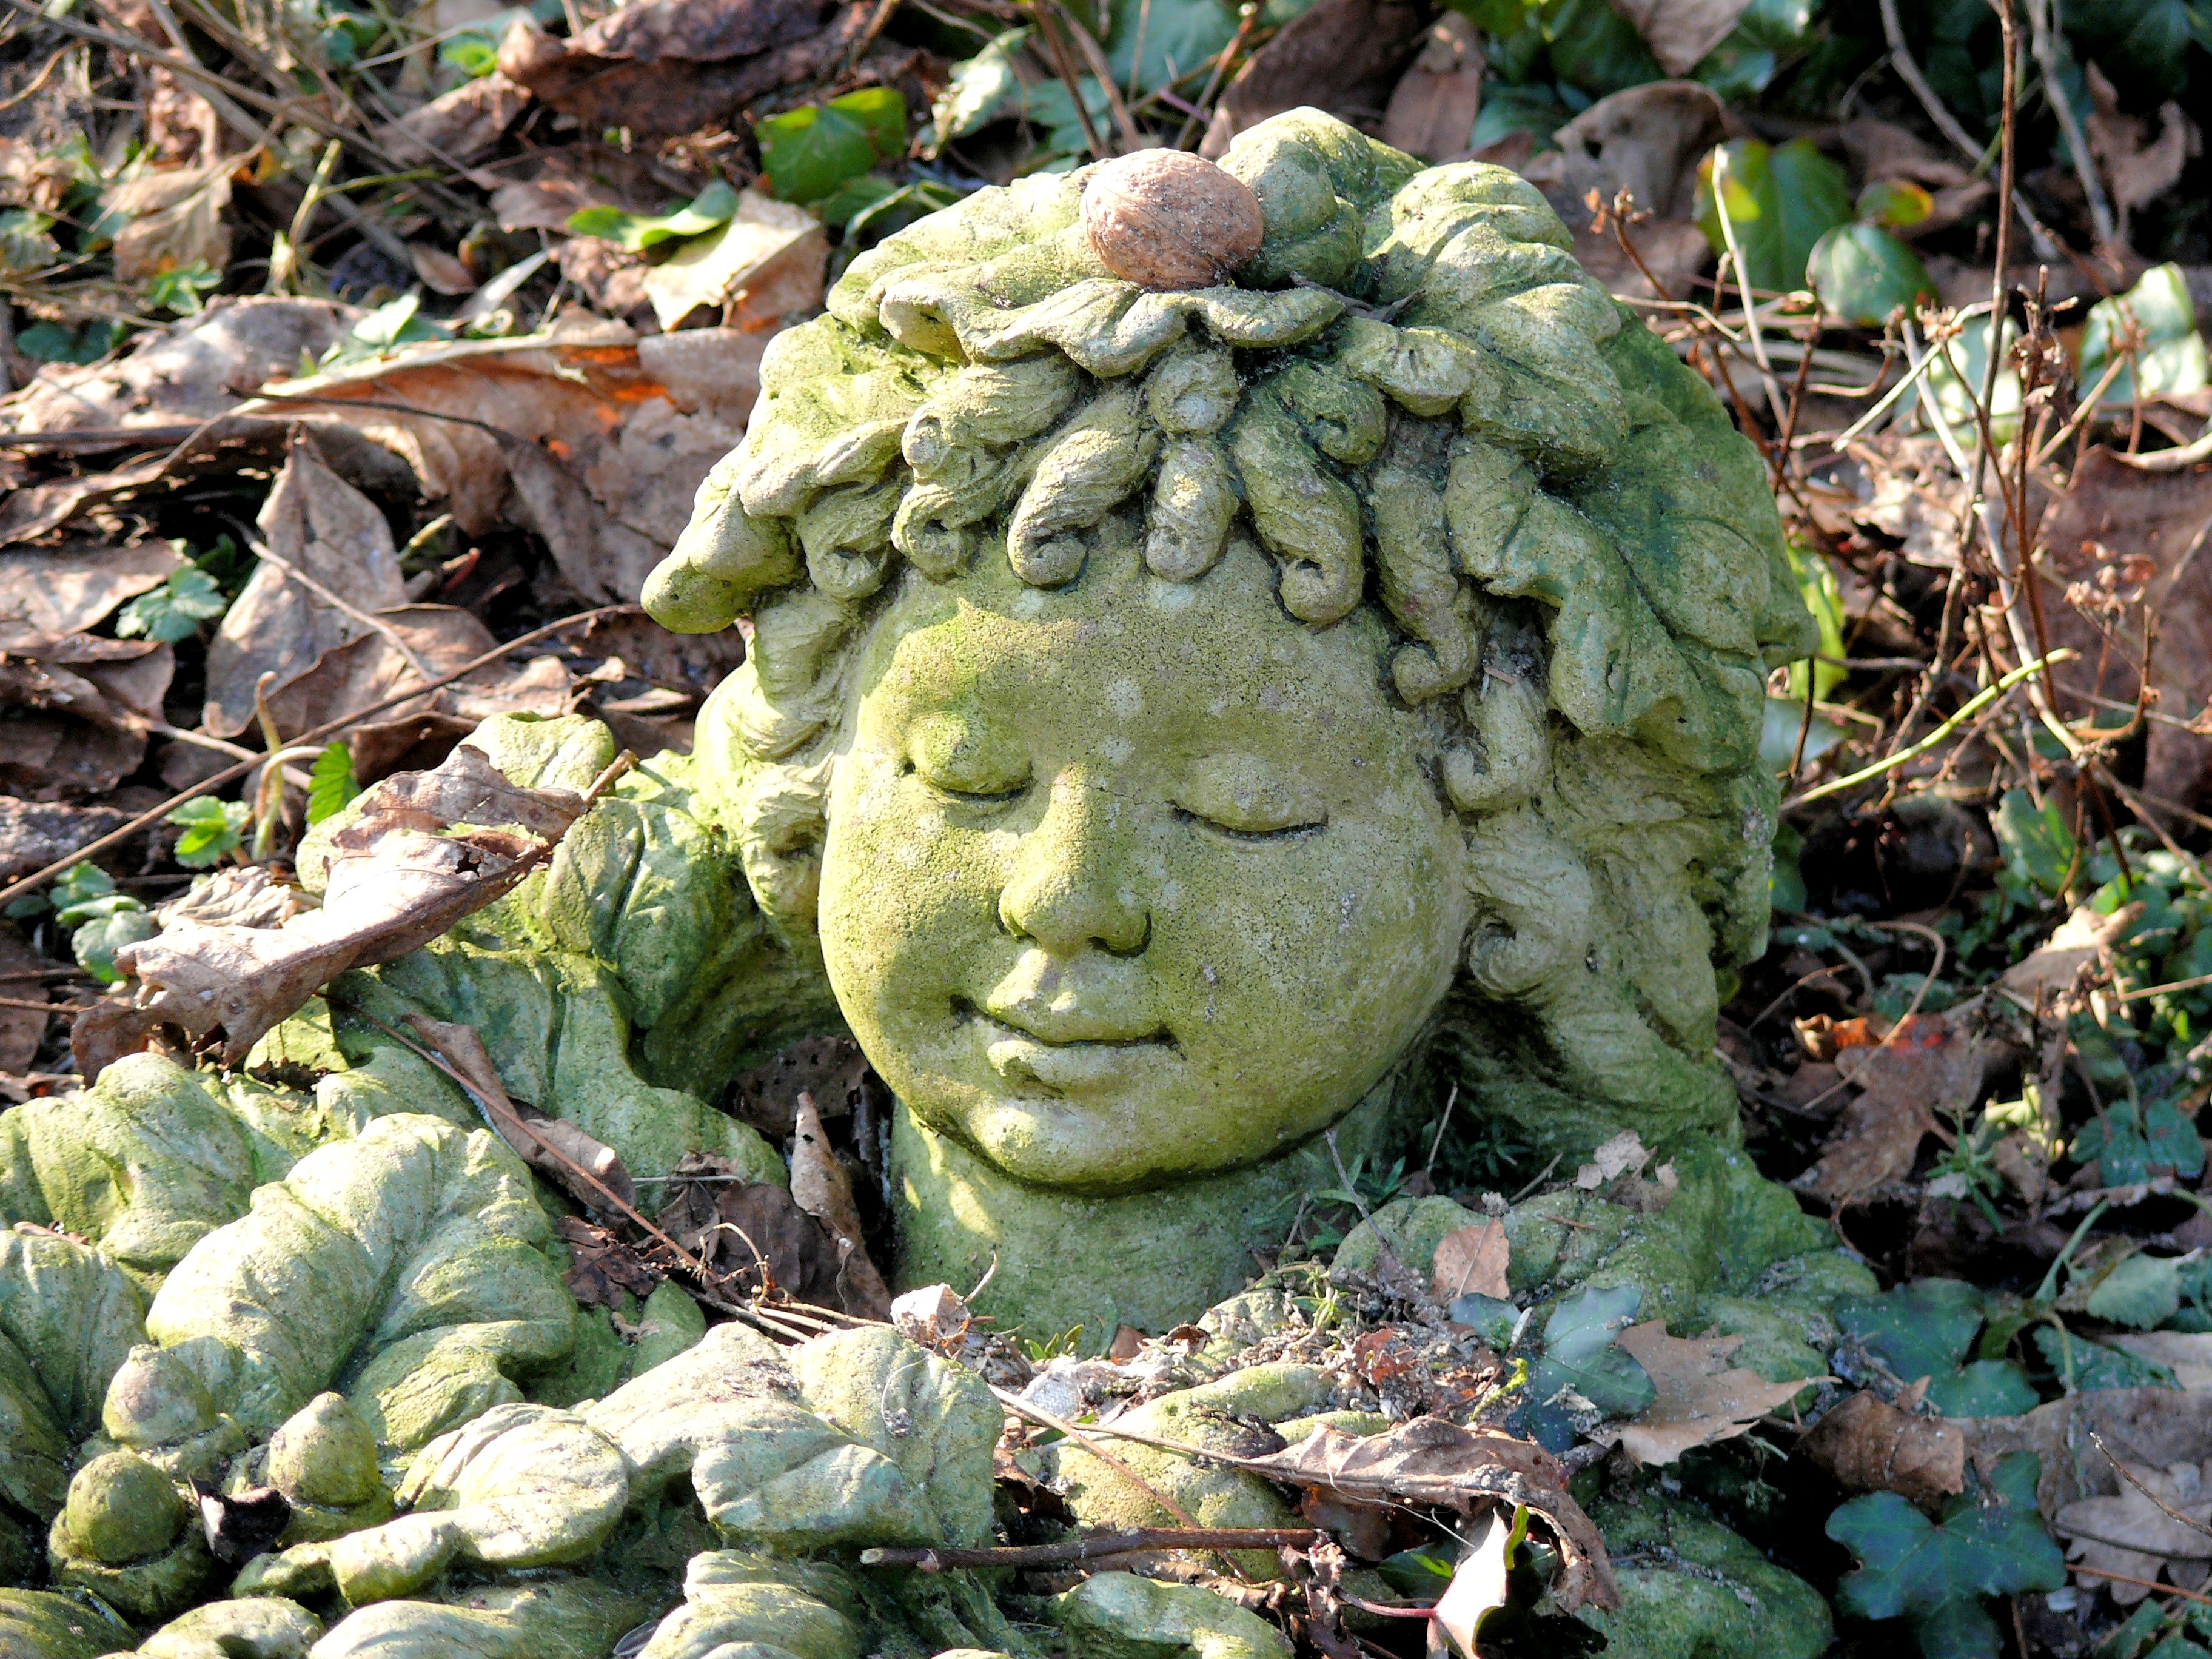
plant, leaf, flower, food, green, produce, botany, garden, flora, gourd, image, woodland, flowering plant, garden fairy, land plant